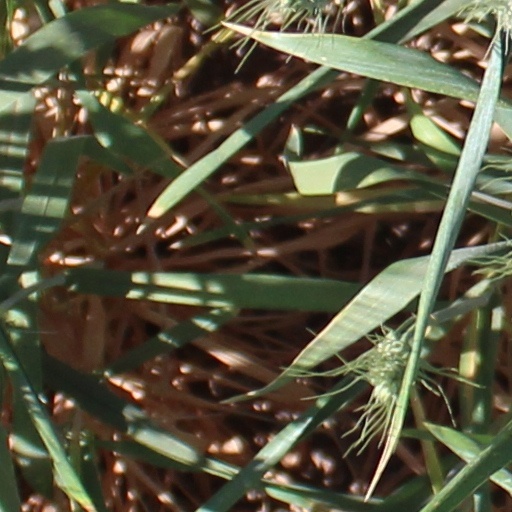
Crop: wheat